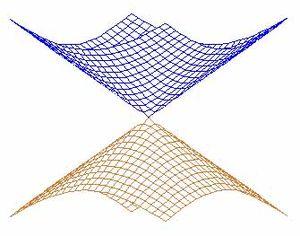
En chimie quantique, une intersection conique de deux surfaces d'énergie potentielle de mêmes symétries spatiales et de spin est l'ensemble des points géométriques où deux SEP sont dégénérées. Les intersections coniques se rencontrent dans tous les systèmes chimiques triviaux et non triviaux.